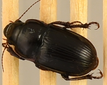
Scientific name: Euryderus grossus
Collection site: Central Plains Experimental Range NEON (CPER), plot CPER_003